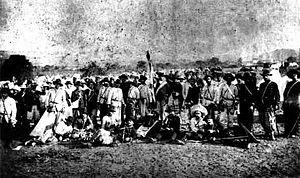
La guerre de Canudos ou campagne de Canudos est un conflit armé survenu à la fin du XIXᵉ siècle entre, d’une part, les troupes régulières de l'État de Bahia d’abord, de la république du Brésil ensuite, et d’autre part, un groupe de quelque 30 000 colons établis en communauté autonome dans un village fondé par eux dans le nord-est de Bahia près de l’ancienne ferme de Canudos, et rebaptisé Belo Monte.